Living With a Star

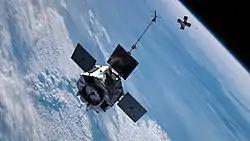
illustration of the twin Van Allen Probes deploying in Earth Orbit

The following missions are associated with the Living With a Star program, with launch dates indicated.